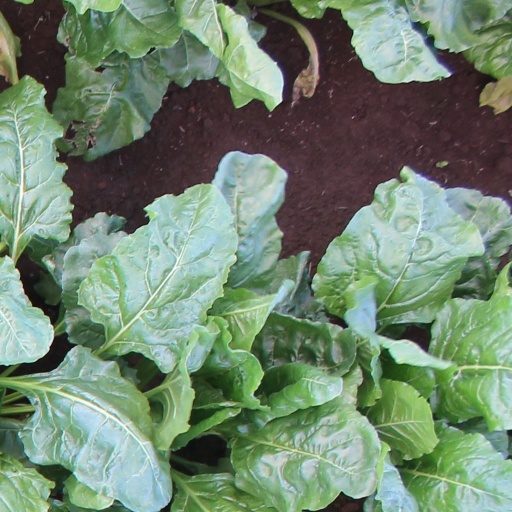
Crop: sugar beet